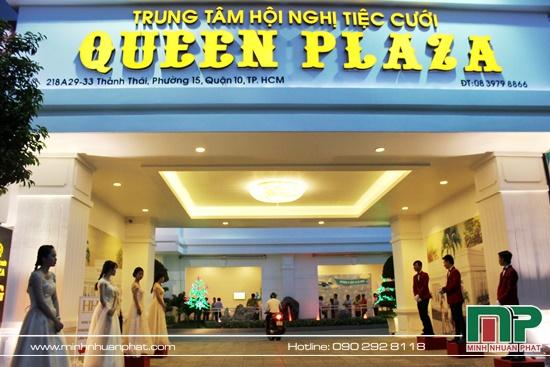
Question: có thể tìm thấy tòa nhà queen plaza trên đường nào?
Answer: thành thái